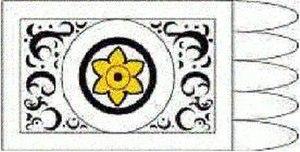
Emblème almoravide
La bataille d'Oumra est une bataille opposant, le 24 juin 1187, les troupes du rebelle almoravide Ali Ibn Ghaniya à 6 000 soldats almohades à proximité du Chott el-Jérid.
La bataille de Tabfarilla oppose les Almoravides menés par Yahya Ibn Omar aux troupes rebelles djoddala, dans la Mauritanie actuelle.
Abdellah ben Yassin est un théologien du XIᵉ siècle, natif du Souss dans la tribu berbère des Jazulah, fondateur du mouvement religieux et politique durant la dynastie des Almoravides.